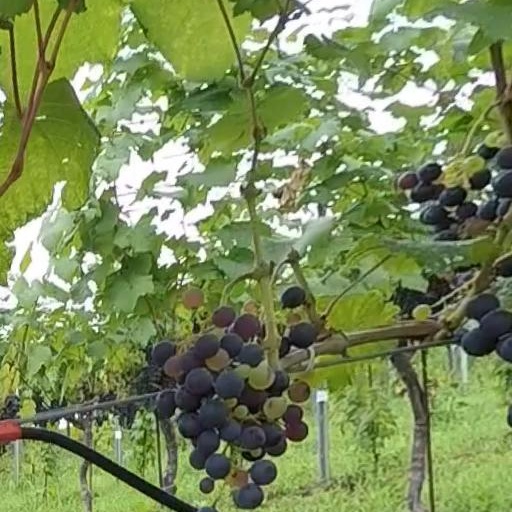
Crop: grape